Cameron Smith (golfer)

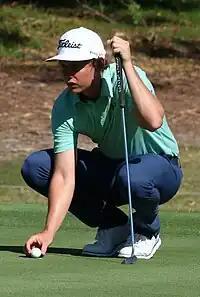
Smith at the 2017 Australian Open

In December 2018, Smith defended his title at the Australian PGA Championship, winning by two strokes over Marc Leishman.